Deivam Thandha Veedu

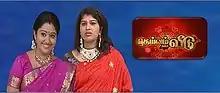

Deivam Thandha Veedu is a 2013 Indian Tamil-language soap opera initially starred Sudha Chandran and Saranya Sasi. But later Meghna Vincent (Replaced Saranya) and Roopa Sree (Replaced Sudha) with an ensemble supporting cast of Sravan Rajesh, Nisha, Venkat Renganathan, Kanya Bharathi and others.